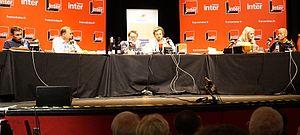
l'émission dans le théâtre de Troyes.
Le cirque municipal est un édifice culturel situé à Troyes, en France. Il est rebaptisé Théâtre de Champagne en 1978.